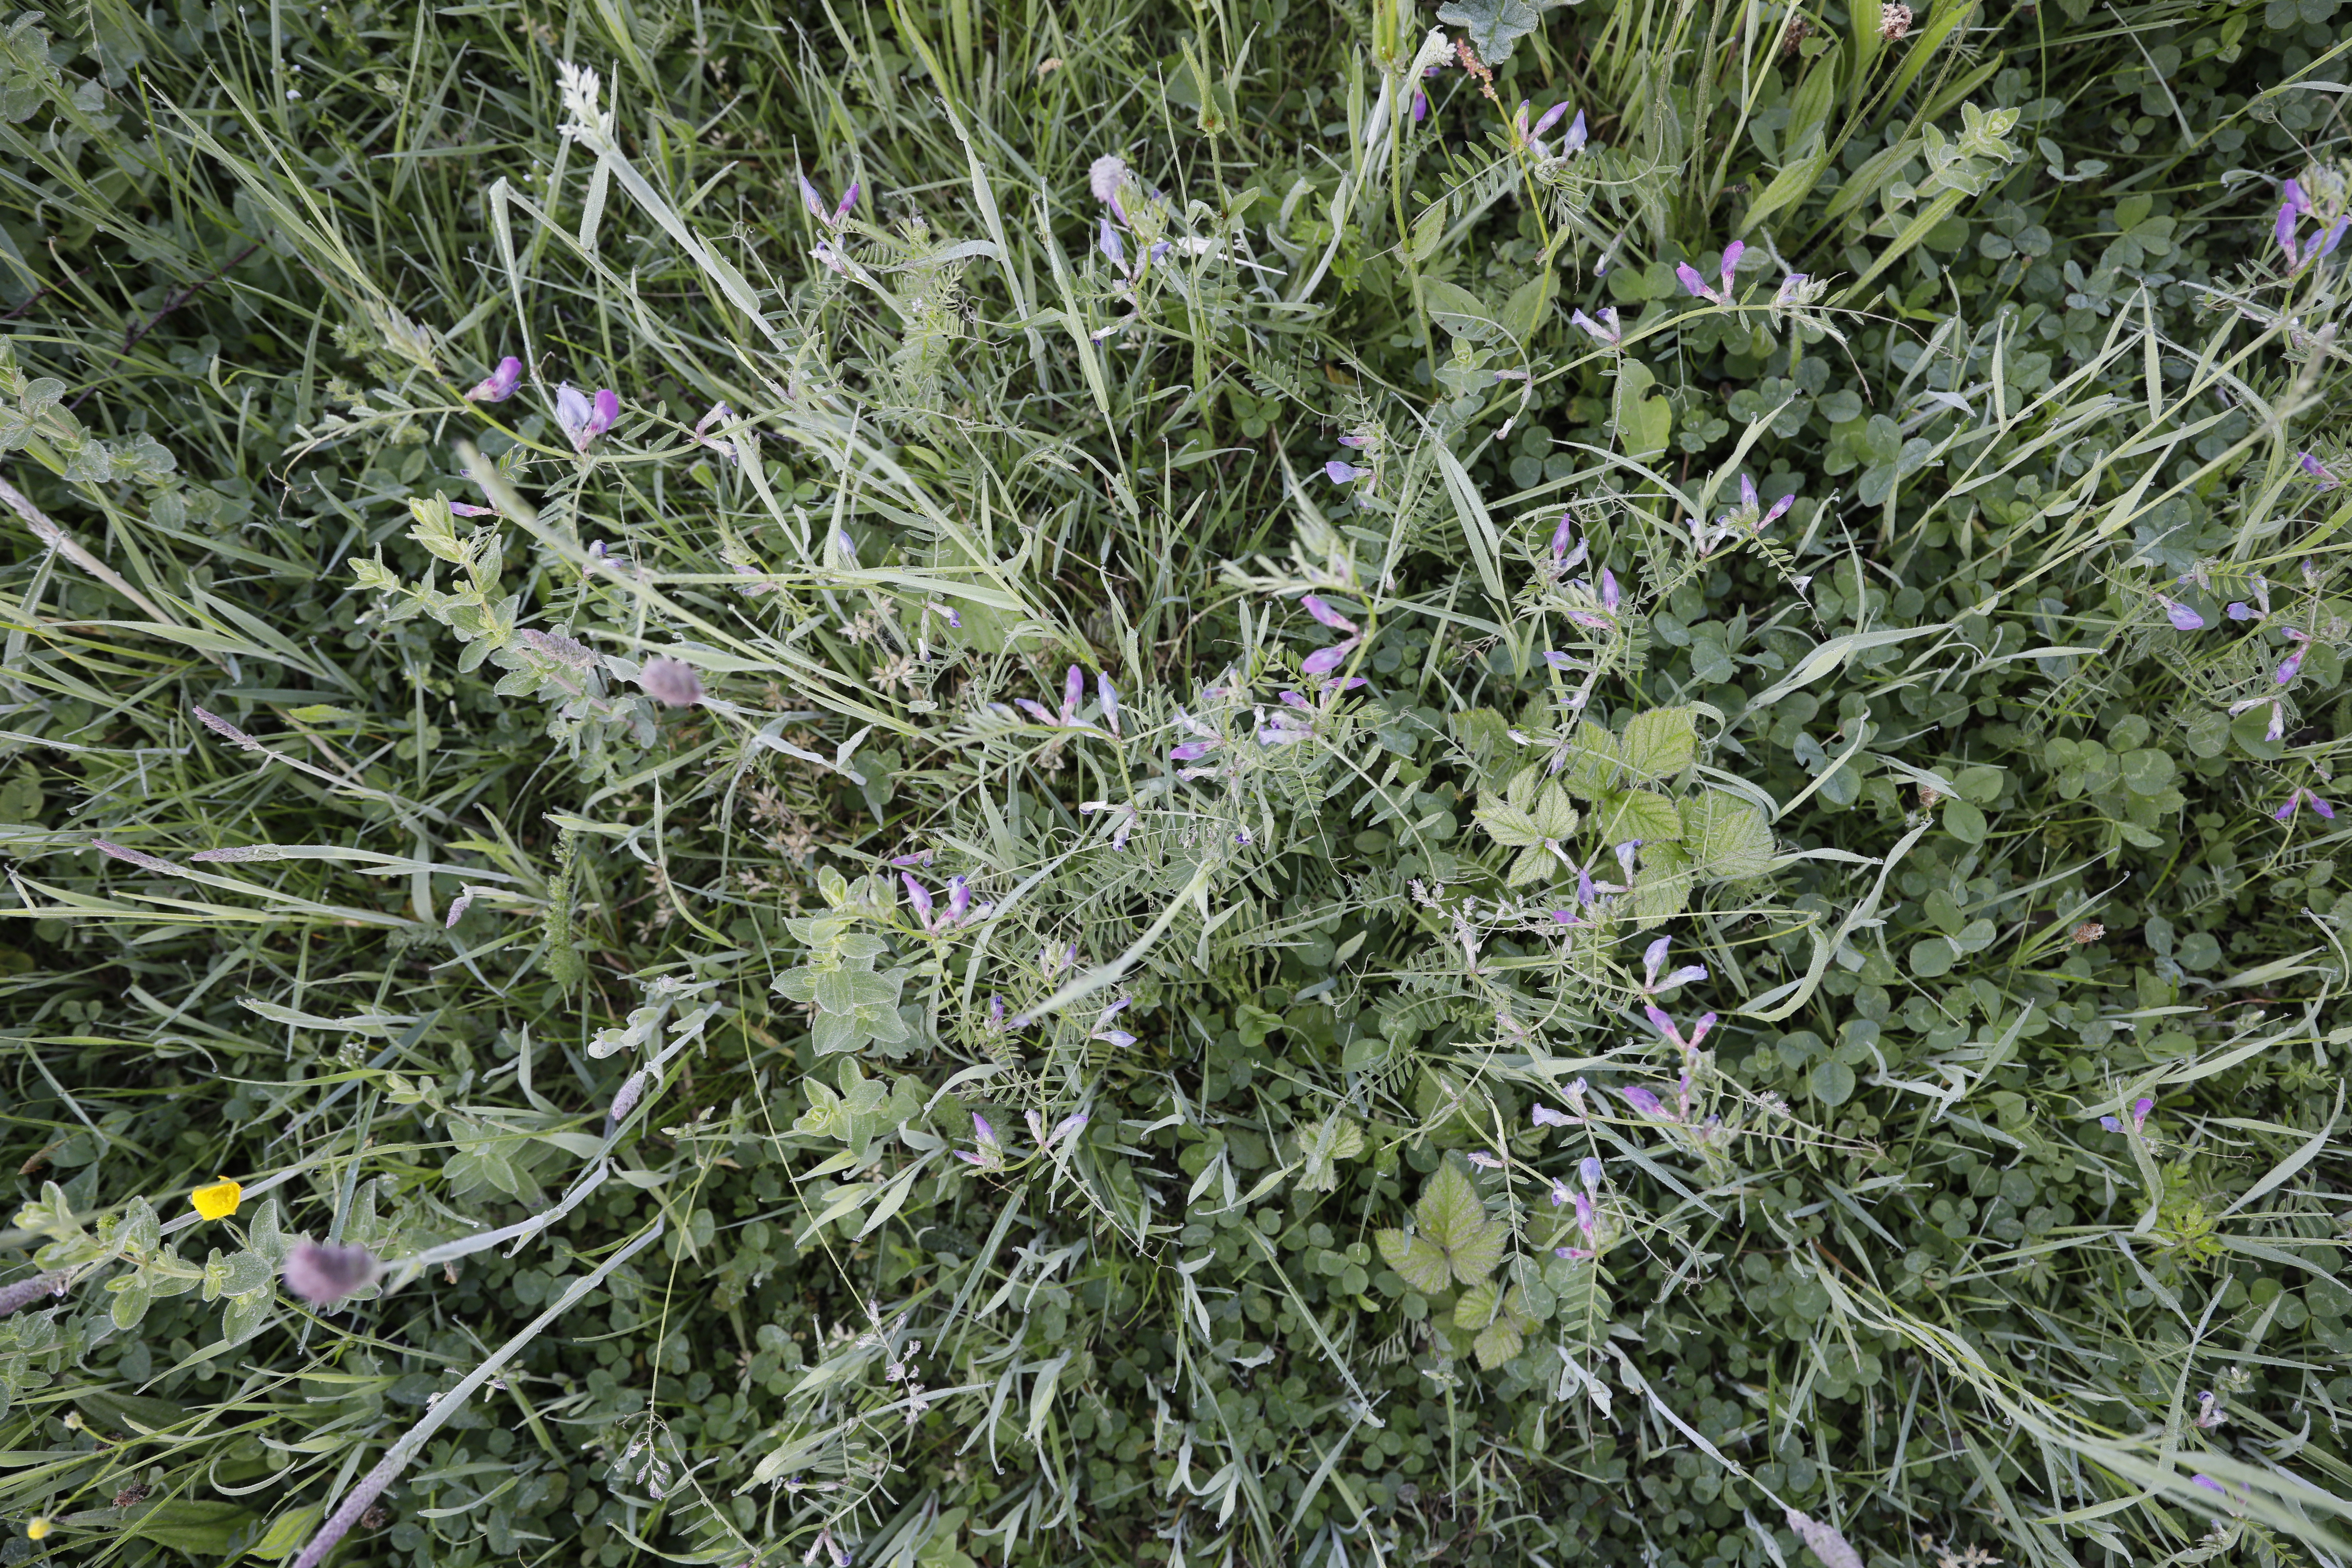
Plant species: Vicia sativa, Buttercup * (aggregate)